FirstEnergy

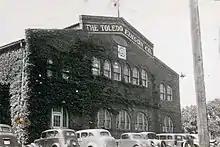
Toledo Edison Company building, 1002 Delaware Avenue, Toledo, Ohio, approximately 1937

Centerior Energy Corporation (formerly CX on the NYSE) was formed in 1986 from the affiliation of two public utilities. Centerior was based in Independence, Ohio and existed as a publicly traded holding company for ten years until its merger with Ohio Edison formed FirstEnergy in 1997: